Question: Please indicate a possible affordance area of the bowl that can be used for containing
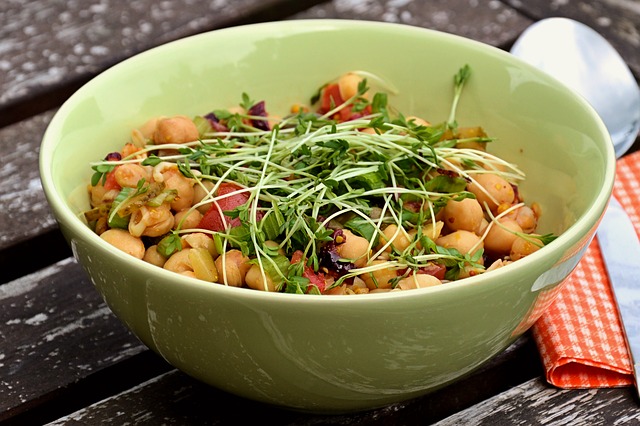
Answer: [32, 17, 614, 312]